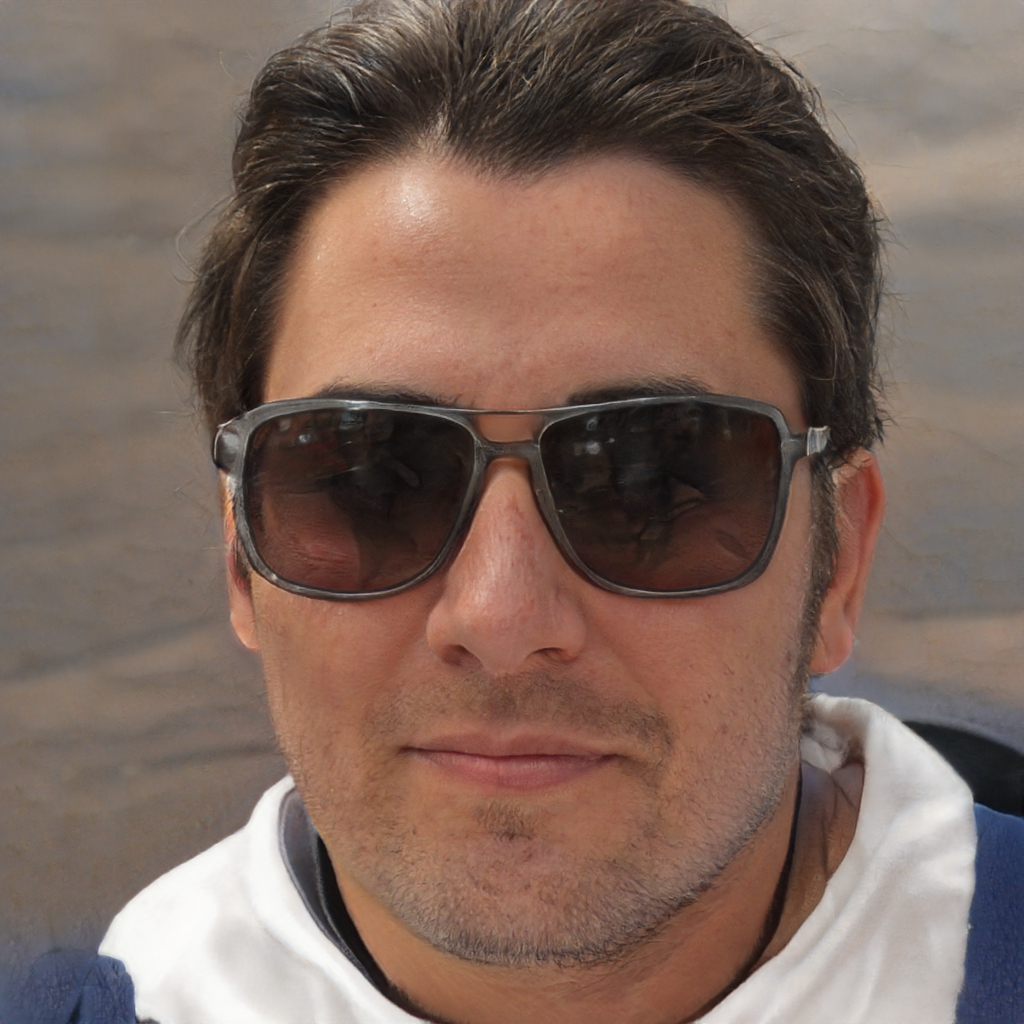
Gender: Male